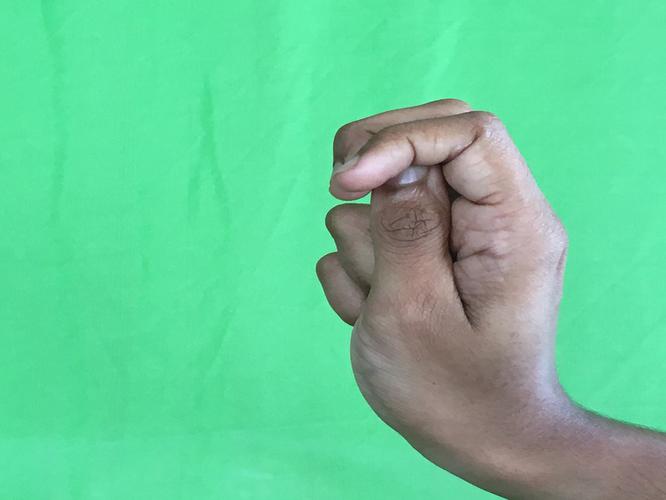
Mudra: Katakamukha_2
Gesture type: single_hand